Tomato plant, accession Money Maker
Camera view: horizontal (90 deg, fisheye); turntable rotation: 150 degrees
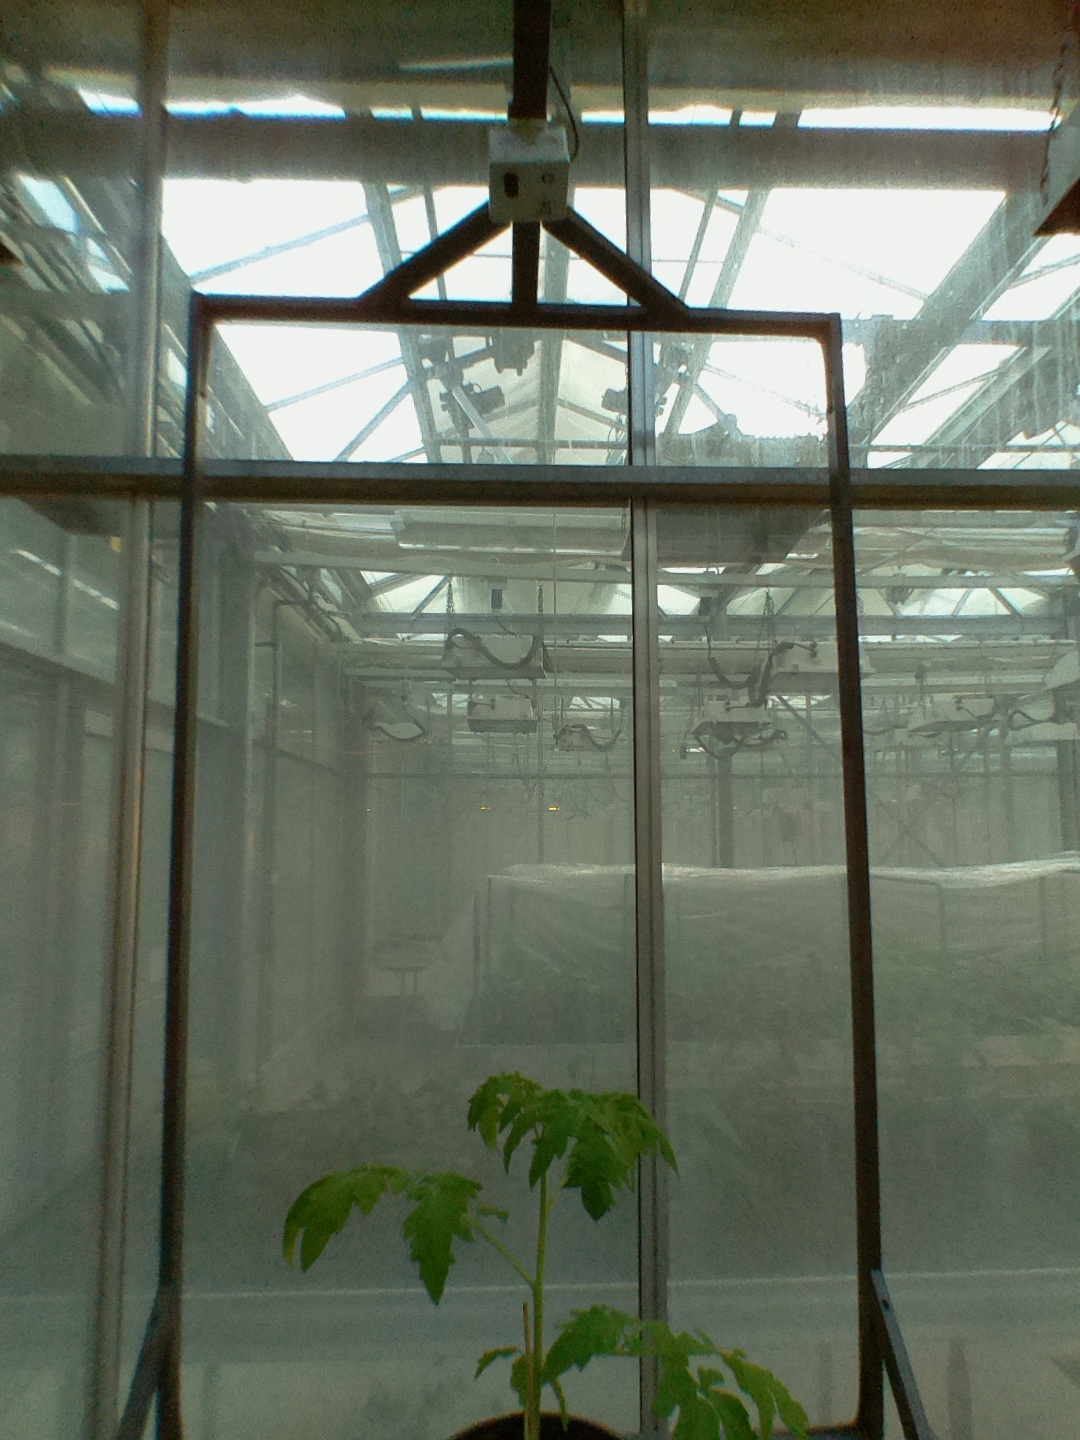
BBCH growth stage 13: 6 of true leaves visible